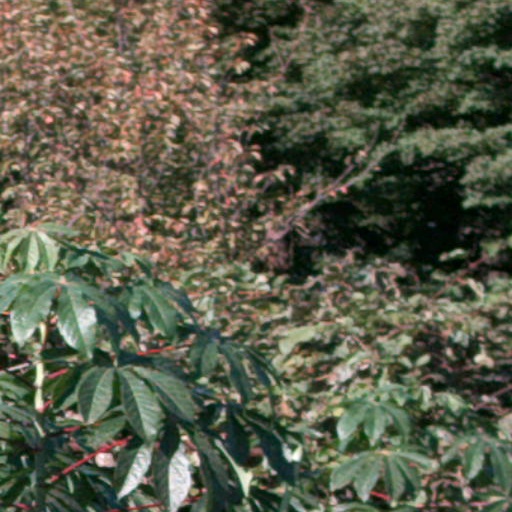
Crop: cassava